Manchester Arena

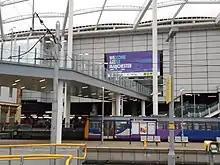
The entrance to the foyer of the arena from Victoria station.

In 2002, Kylie Minogue performed for six shows as part of her KylieFever2002 tour. She returned for five sold-out shows in April 2005 as part of her . In 2007, she performed for seven sold-out shows in January as part of her . In 2008, she returned for six sold-out shows in July as part of her KylieX2008 tour. Minogue performed for four shows in April 2011 as part of her . Minogue performed again at the arena on 26 September 2014. The performance marked the 30th time Minogue has performed at the arena. It is a record for Minogue as the venue she has played to most in the world; she has played to 400,000 fans in total in the Manchester Arena.